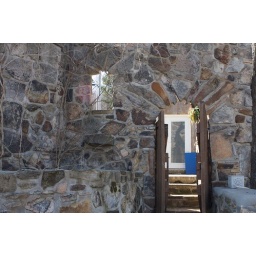
Built in honor of his departed daughter, Shelby Ravelette has been building this castle over the last 20 years.